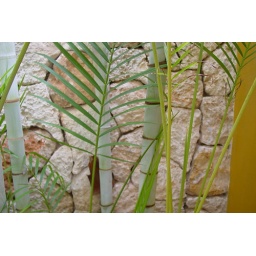
Bambu against the rock wall